2017 PGA Championship

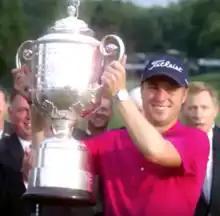
Thomas with the Wanamaker Trophy

"Note: Top 15 and ties qualify for the 2018 PGA Championship; top 4 and ties qualify for the 2018 Masters Tournament"